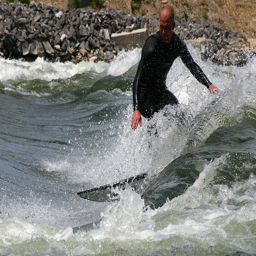
A man riding a wave on a surfboard in the ocean.
A man on a surfboard riding an ocean wave.
A surfer in a wet suit near the shore on his surfboard
A MAN IS SURFING ON THE WAVES OF THE OCEAN
A man is on a standing on a surf board while splashing through some small waves in the lake.